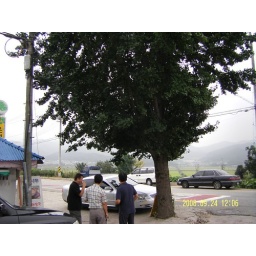
a giant Ginko tree outside the restaurant with the misty mountains in the background